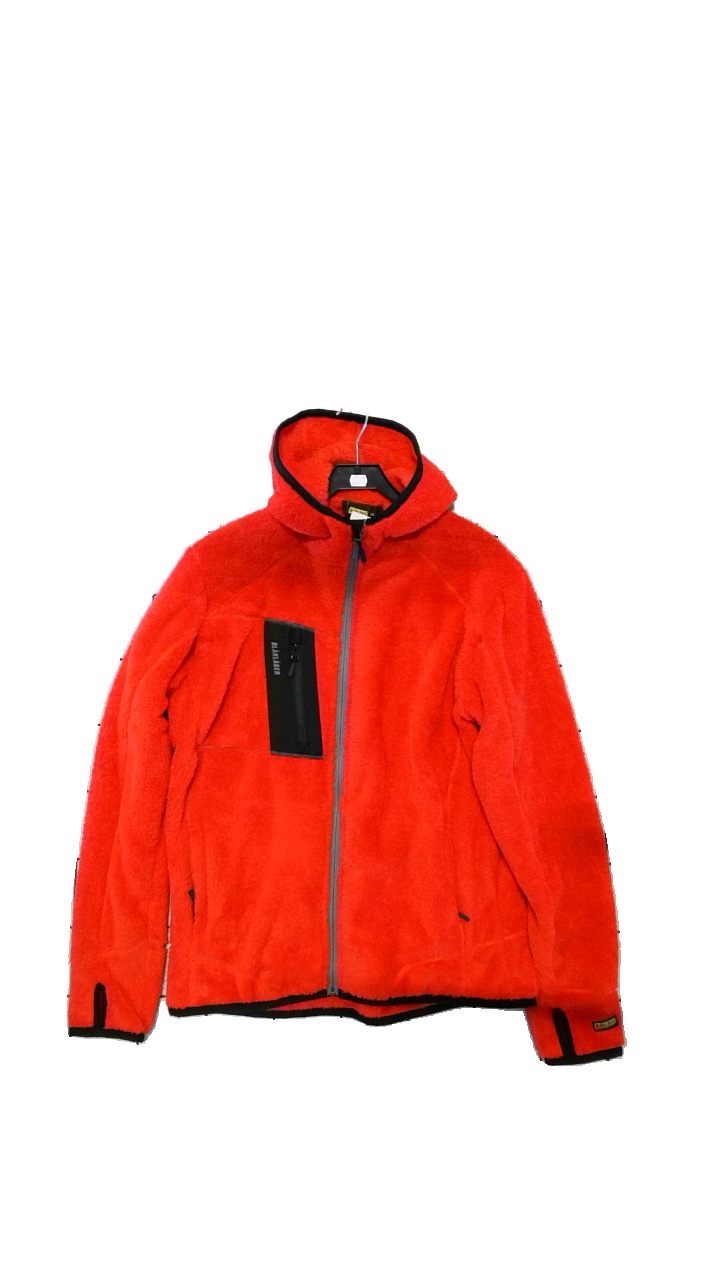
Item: Jacket (Ladies)
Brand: Blåkläder
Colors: Red
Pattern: Logo print
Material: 100% polyester
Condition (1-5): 5
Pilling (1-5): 5
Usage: Reuse
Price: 50-100